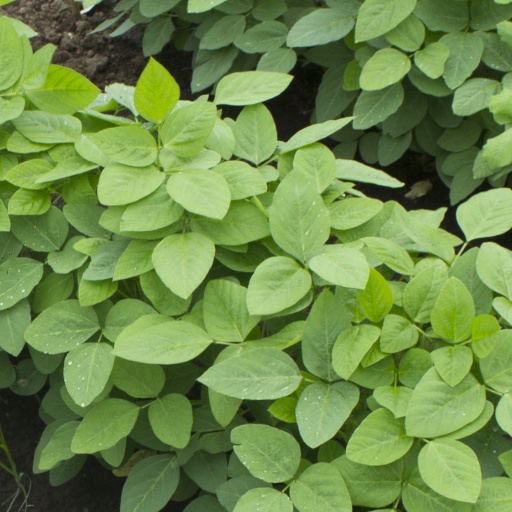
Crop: soybean